Murder of John Alan West

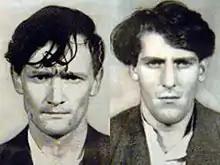
Evans (left), Allen (right)

Gwynne Owen Evans (born John Robson Walby, 1 April 1940 – 13 August 1964) was born in Maryport, Cumberland, the third and eldest surviving child of Thomas and Hannah Walby. While attending a secondary modern school in Maryport, he occasionally attended Dovenby Hall Mental Colony in Cockermouth. On leaving school at 15 he worked as a page boy at a hotel in Carlisle and an engine cleaner for British Railways, in between periods of unemployment. He was given a supervision order in 1957 and sent to a hostel in Bristol; later that year he enlisted in the Border Regiment but was discharged in March 1958 as "unfit under existing standards". He enlisted again in the Royal Inniskilling Fusiliers in November 1958 and was discharged in February 1959 for the same reason.